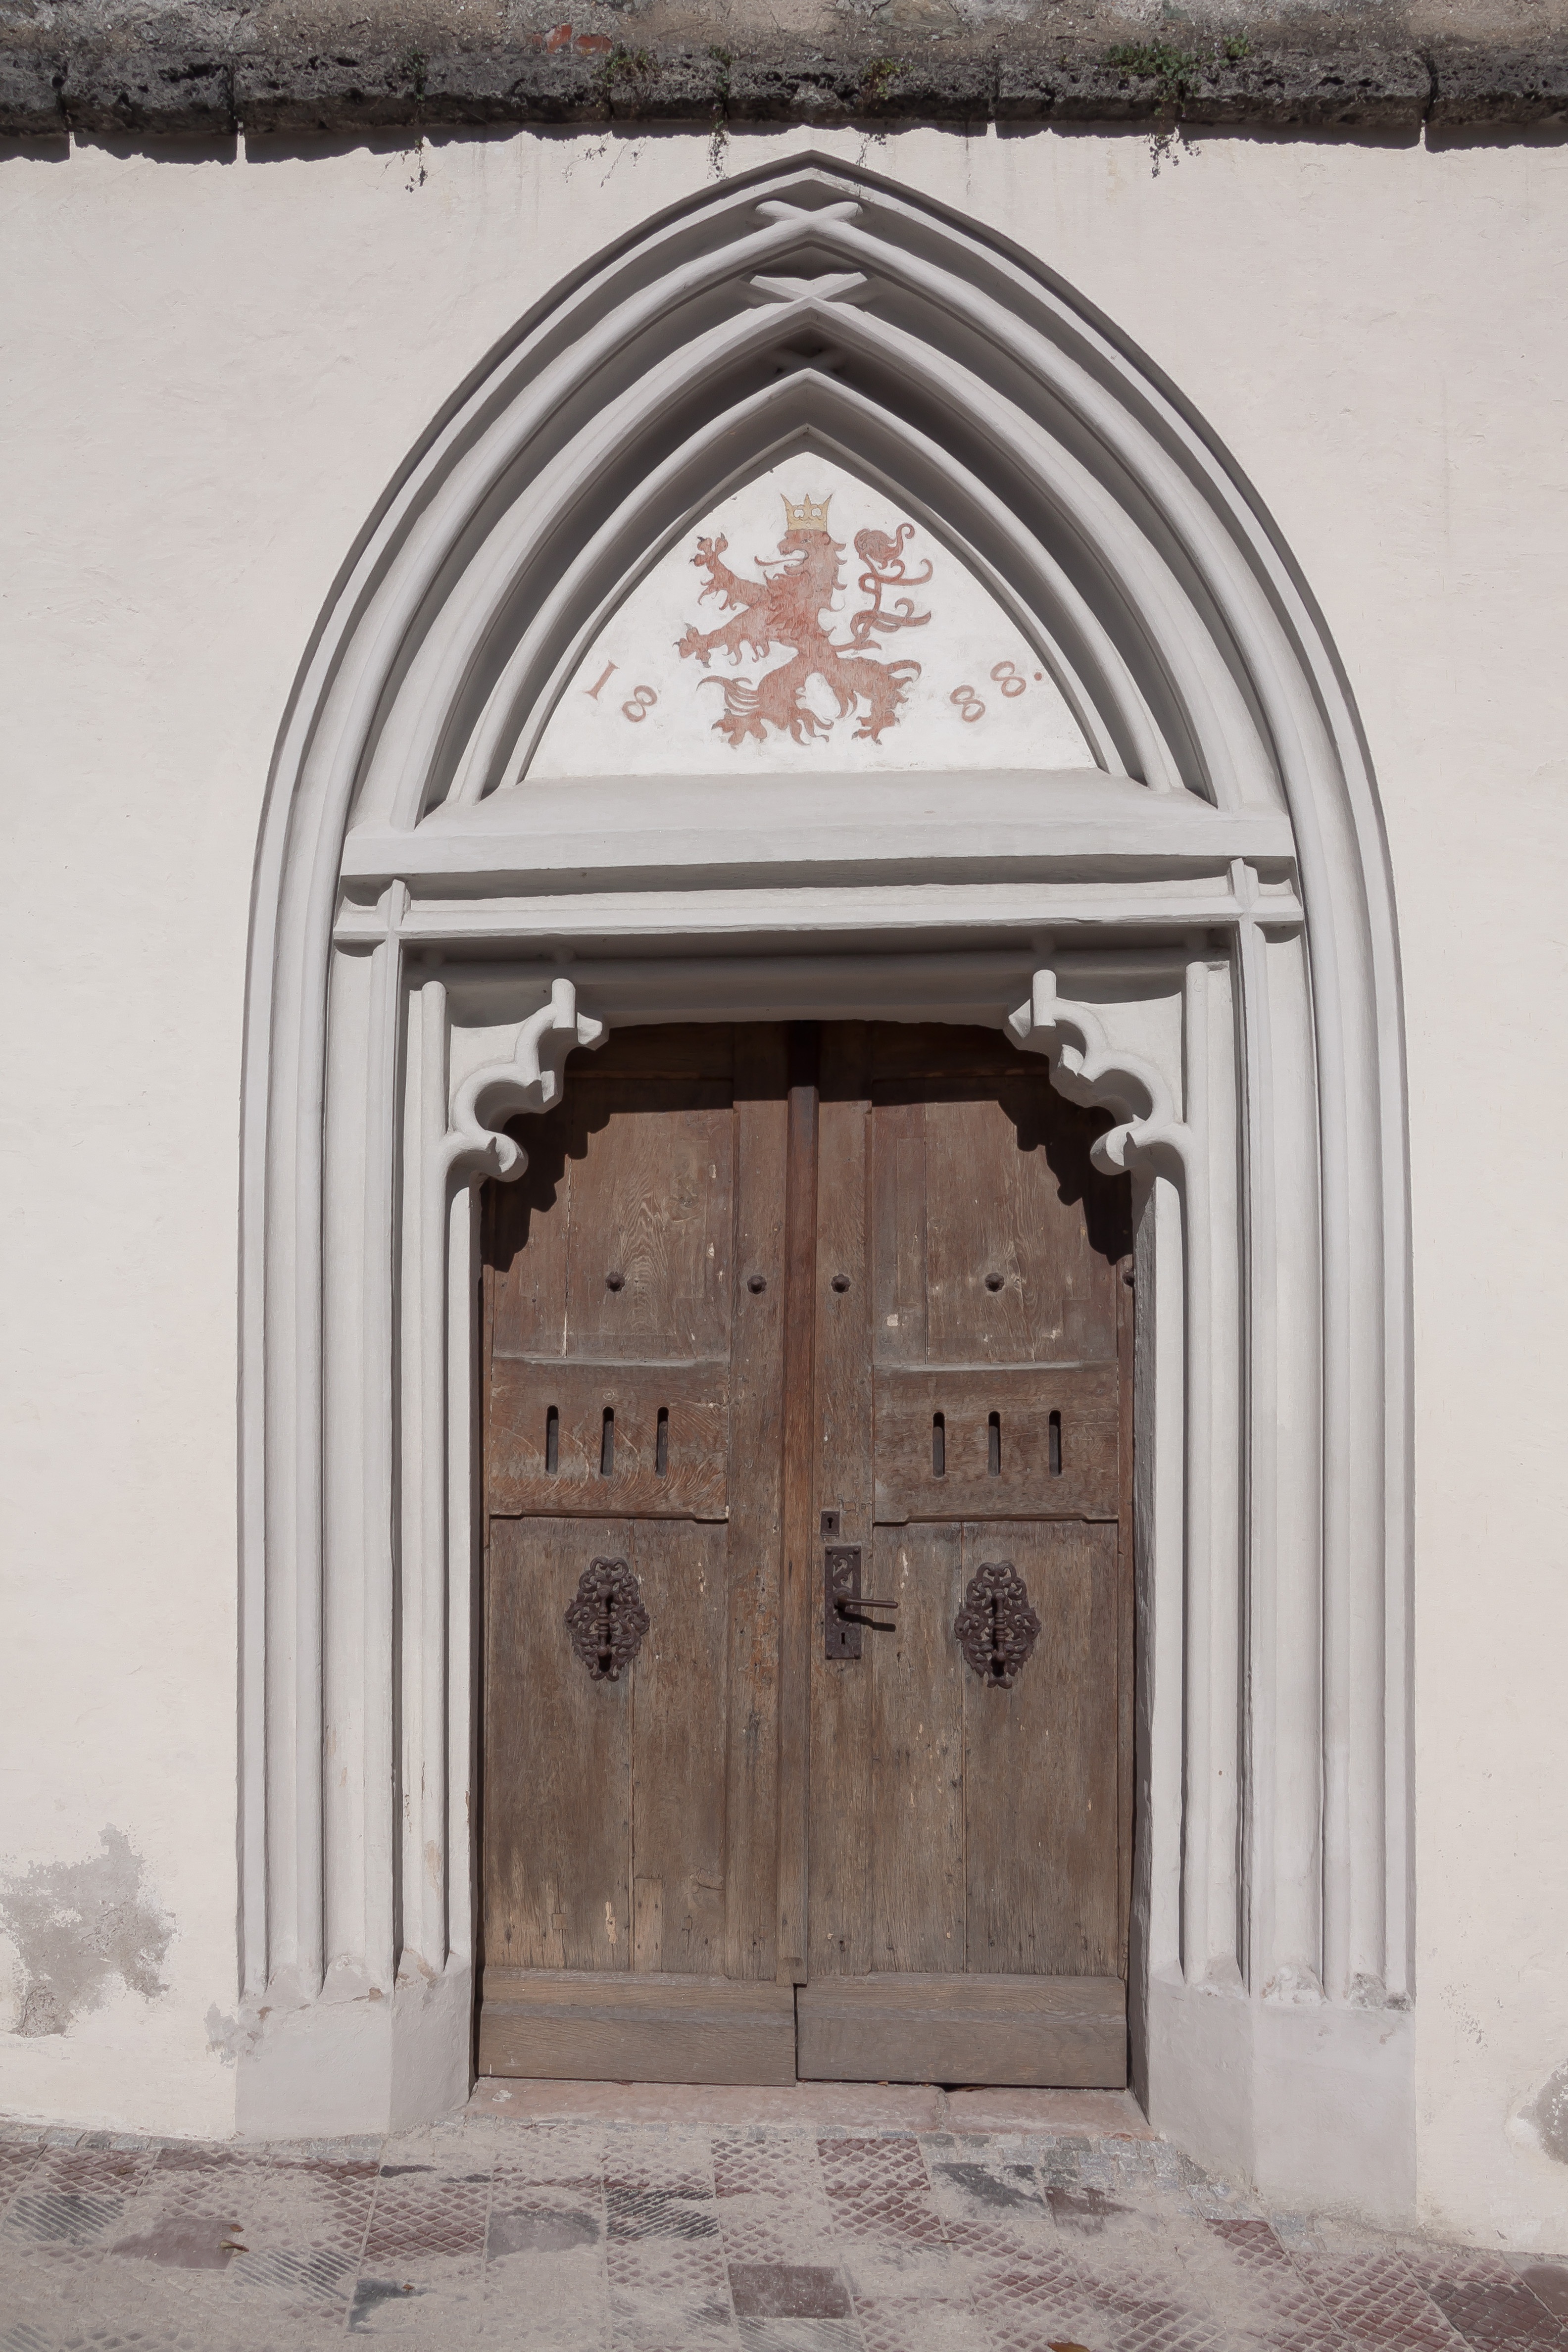
architecture, structure, window, building, arch, column, facade, church, chapel, christian, door, gothic, place of worship, monastery, christianity, input, portal, house of prayer, house of worship, ancient history